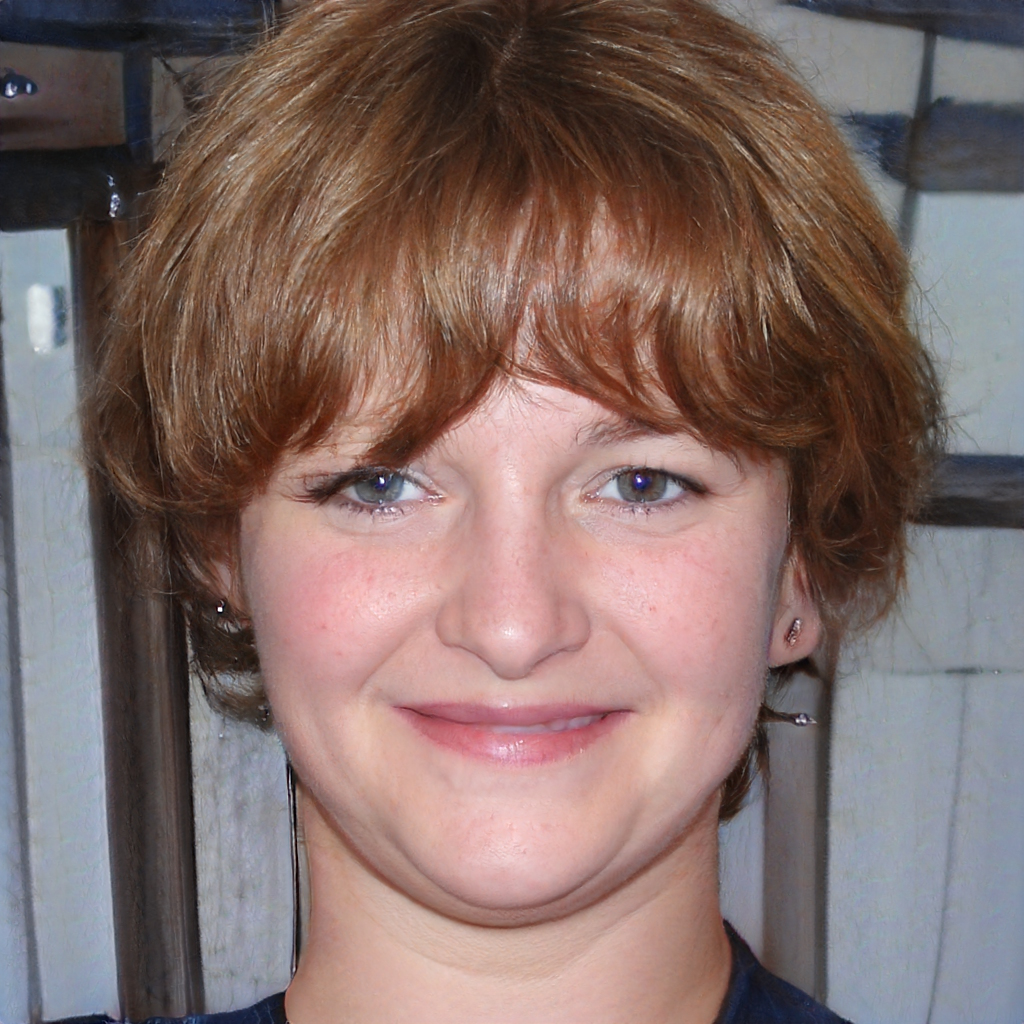
Gender: Female